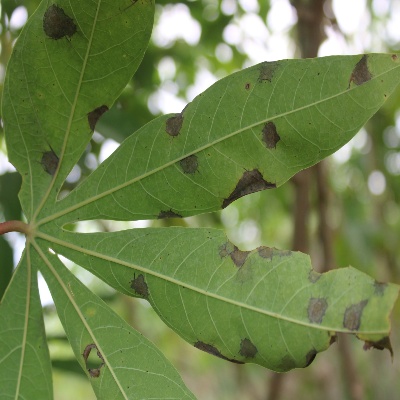
Crop: Cassava
Condition: brown spot